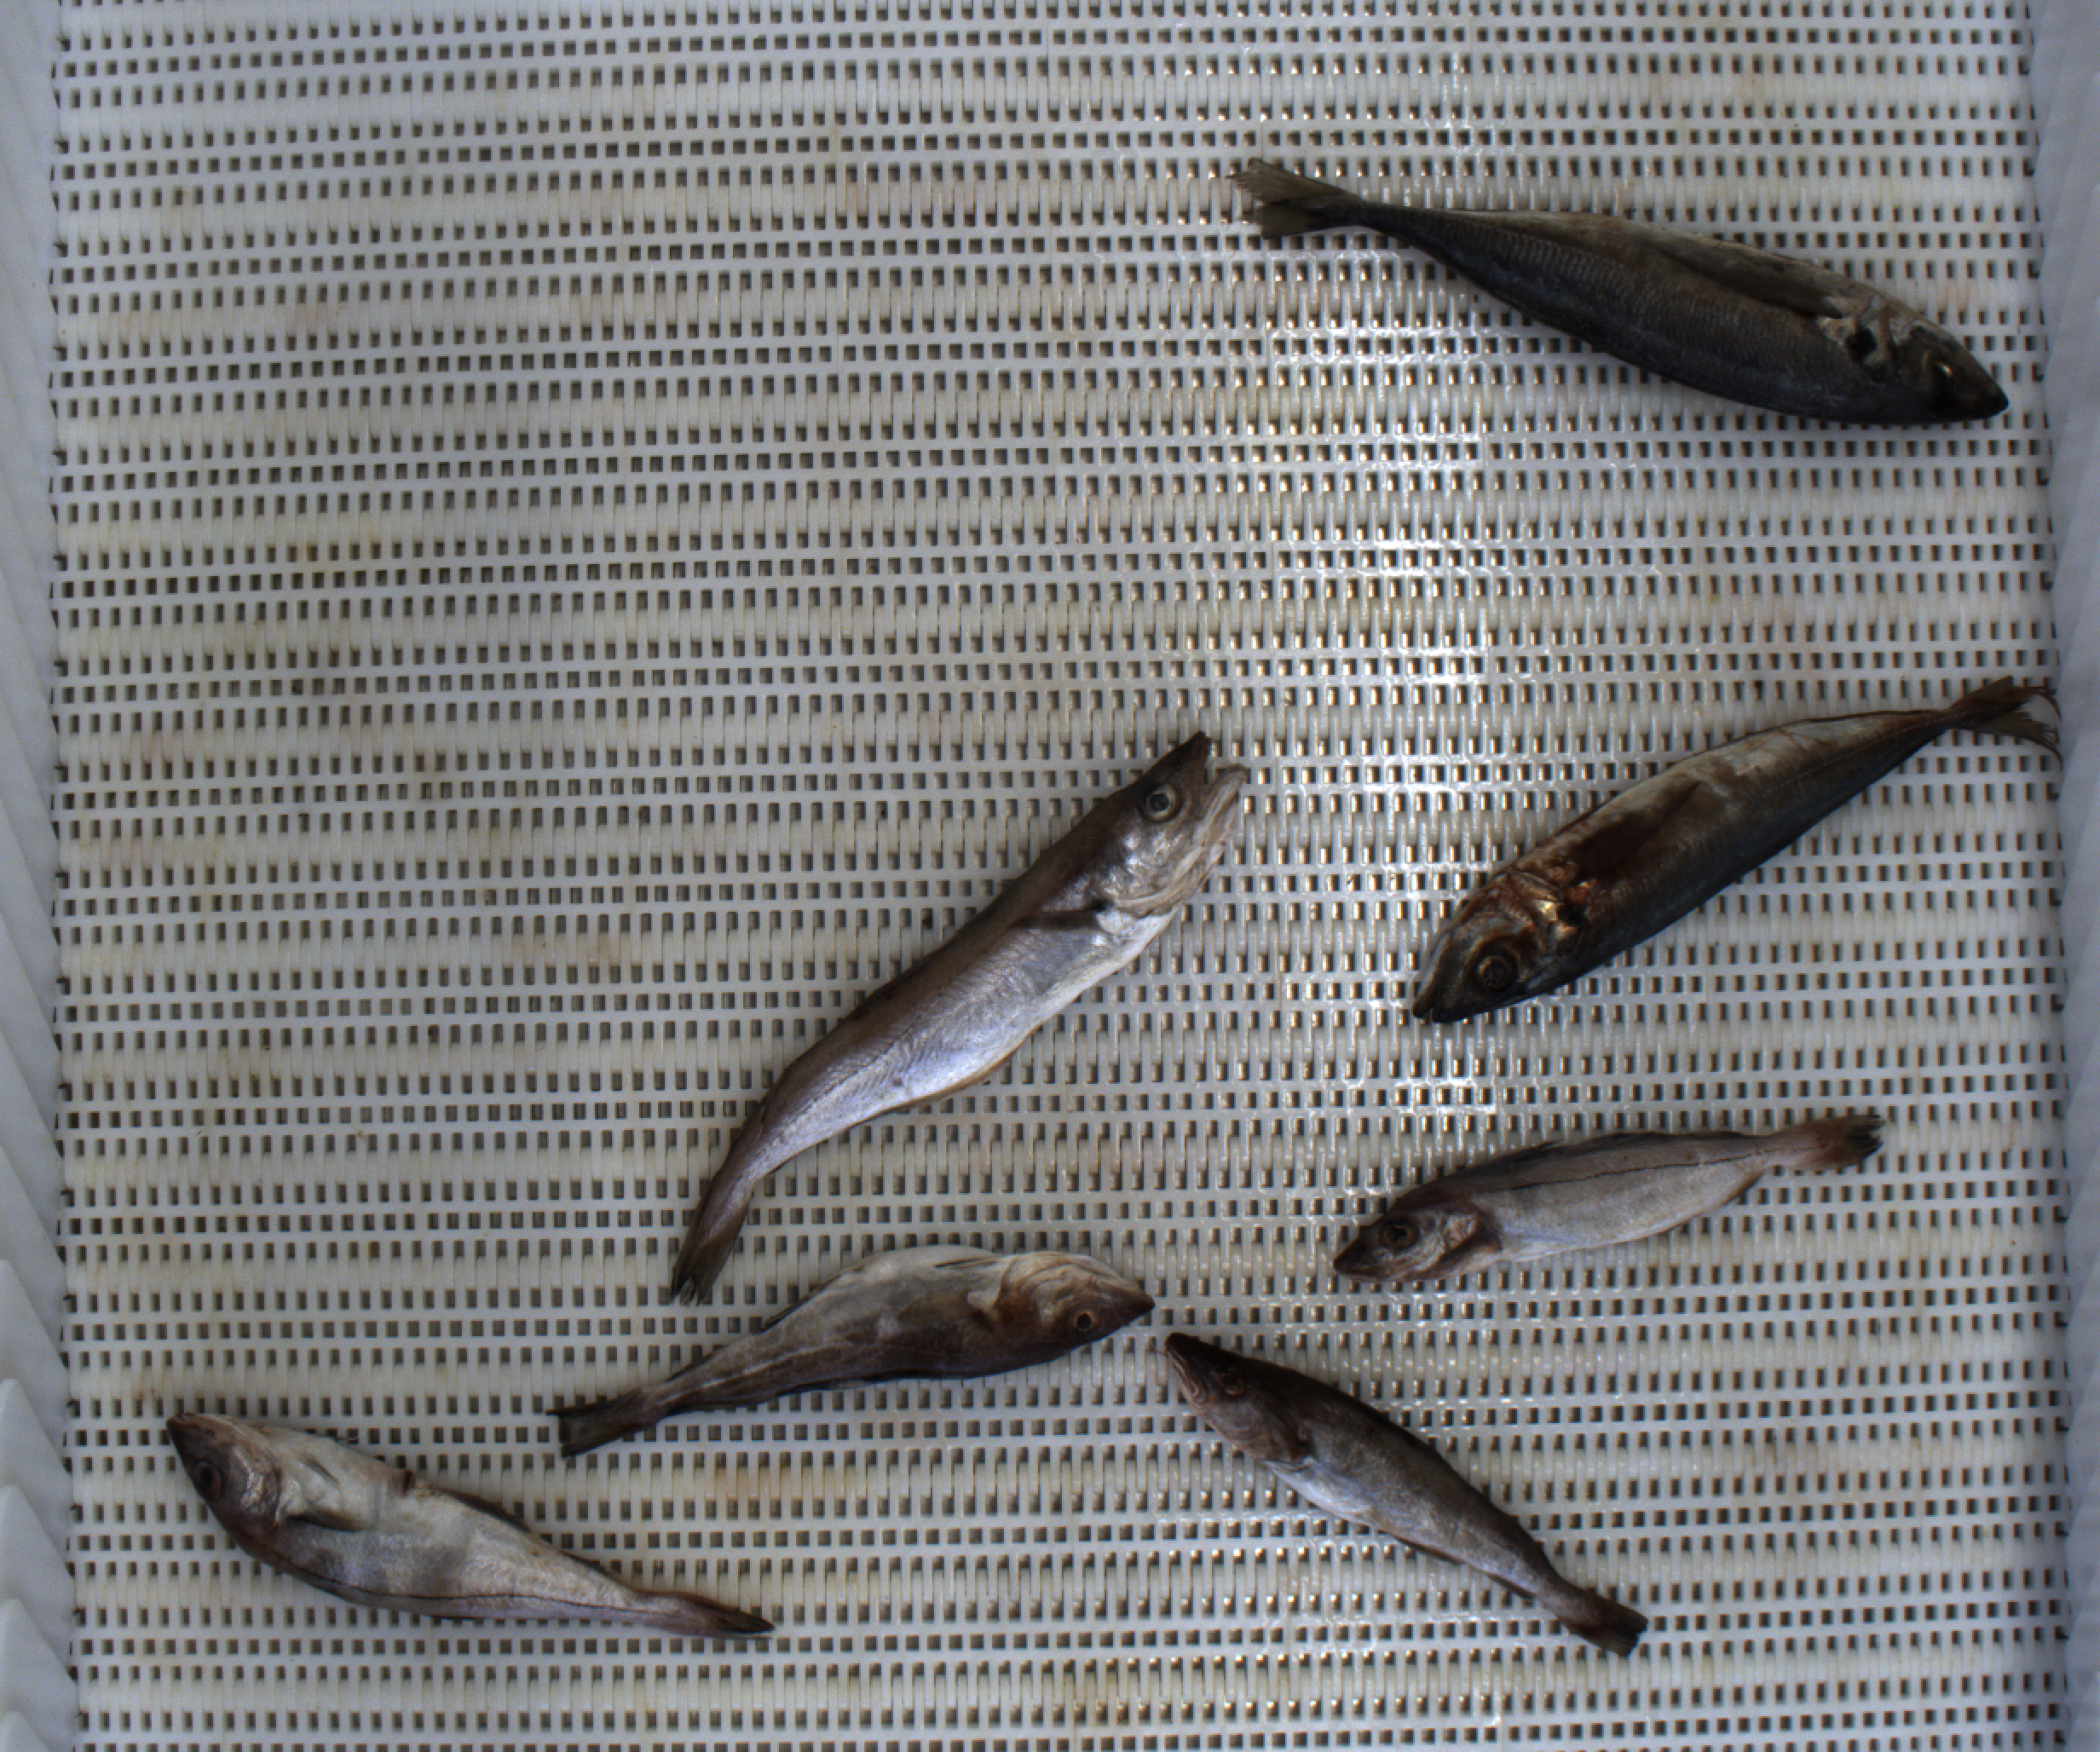
Total fish: 7
Cod: 2
Haddock: 2
Whiting: 1
Hake: 0
Horse mackerel: 2
Saithe: 0
Other: 0